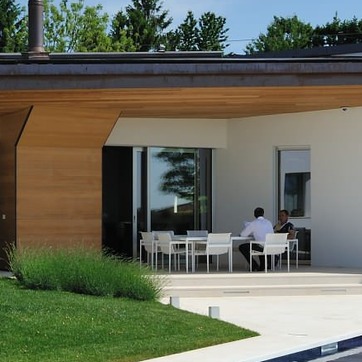
Material: glass